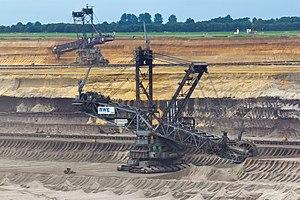
Le procès de Lausanne action climat est une affaire judiciaire suisse opposant la banque Crédit suisse à des militants pour le climat. Les douze militants étaient poursuivis pour avoir joué au tennis dans une succursale de la banque à Lausanne, en novembre 2018, dans le but de dénoncer ses investissements dans les énergies fossiles. En janvier 2020, le Tribunal de police de Lausanne a reconnu l'état de nécessité et les a acquittés.